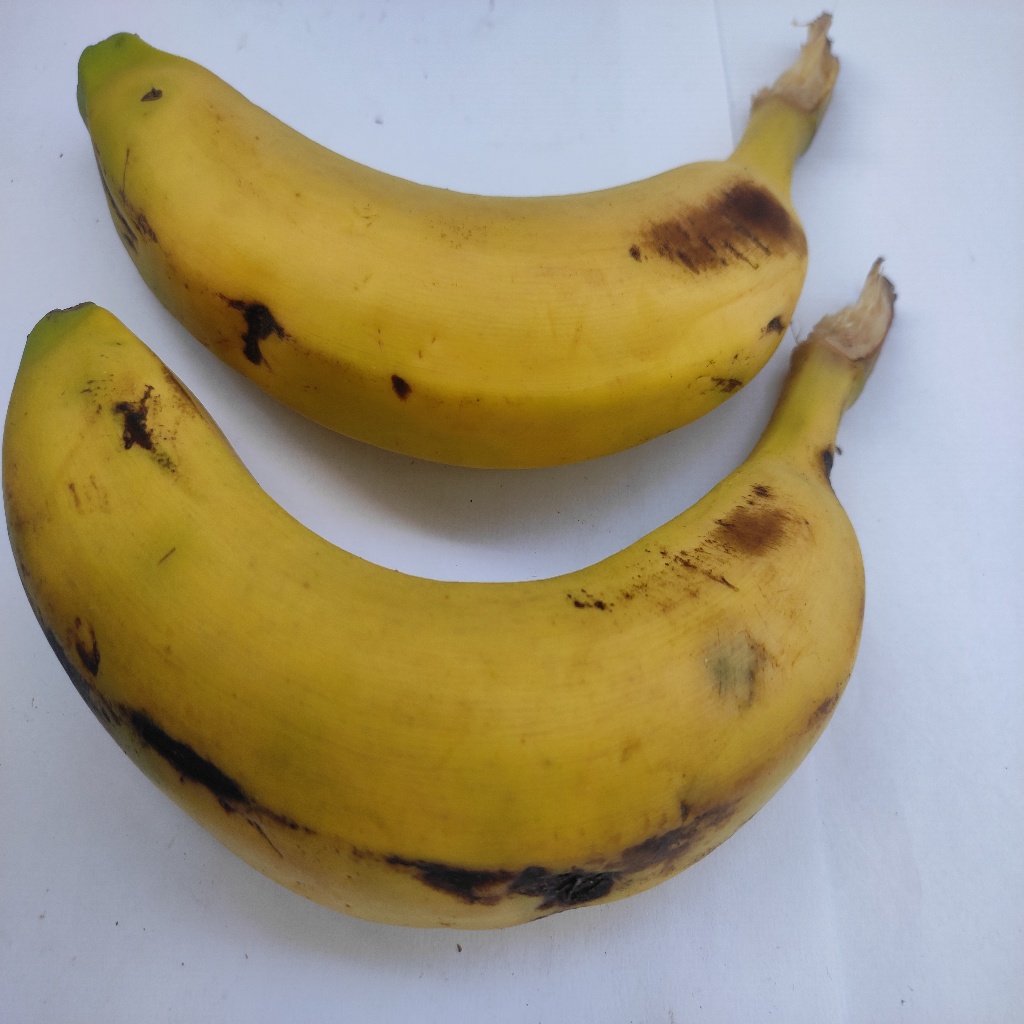
Crop: banana
Quality class: Class_A